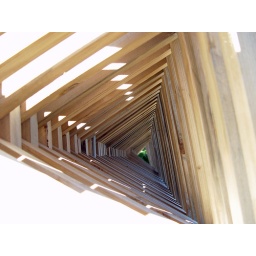
Part of a small pedestrian wooden bridge along the river Inn in Innsbruck